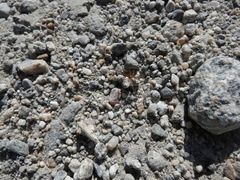
Species: Lactrodectus_hesperus